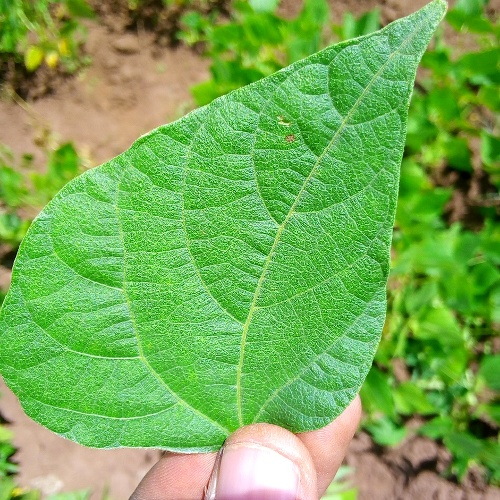
Leaf condition: healthy